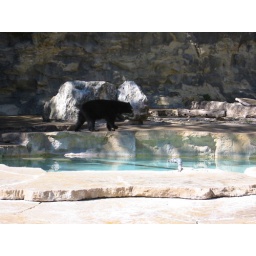
baby bear plays by the water